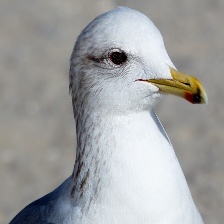
Species: CALIFORNIA GULL
Scientific name: LARUS CALIFORNICUS